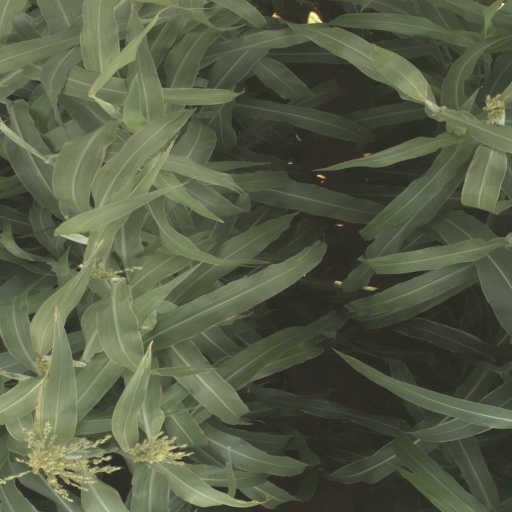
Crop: sorghum